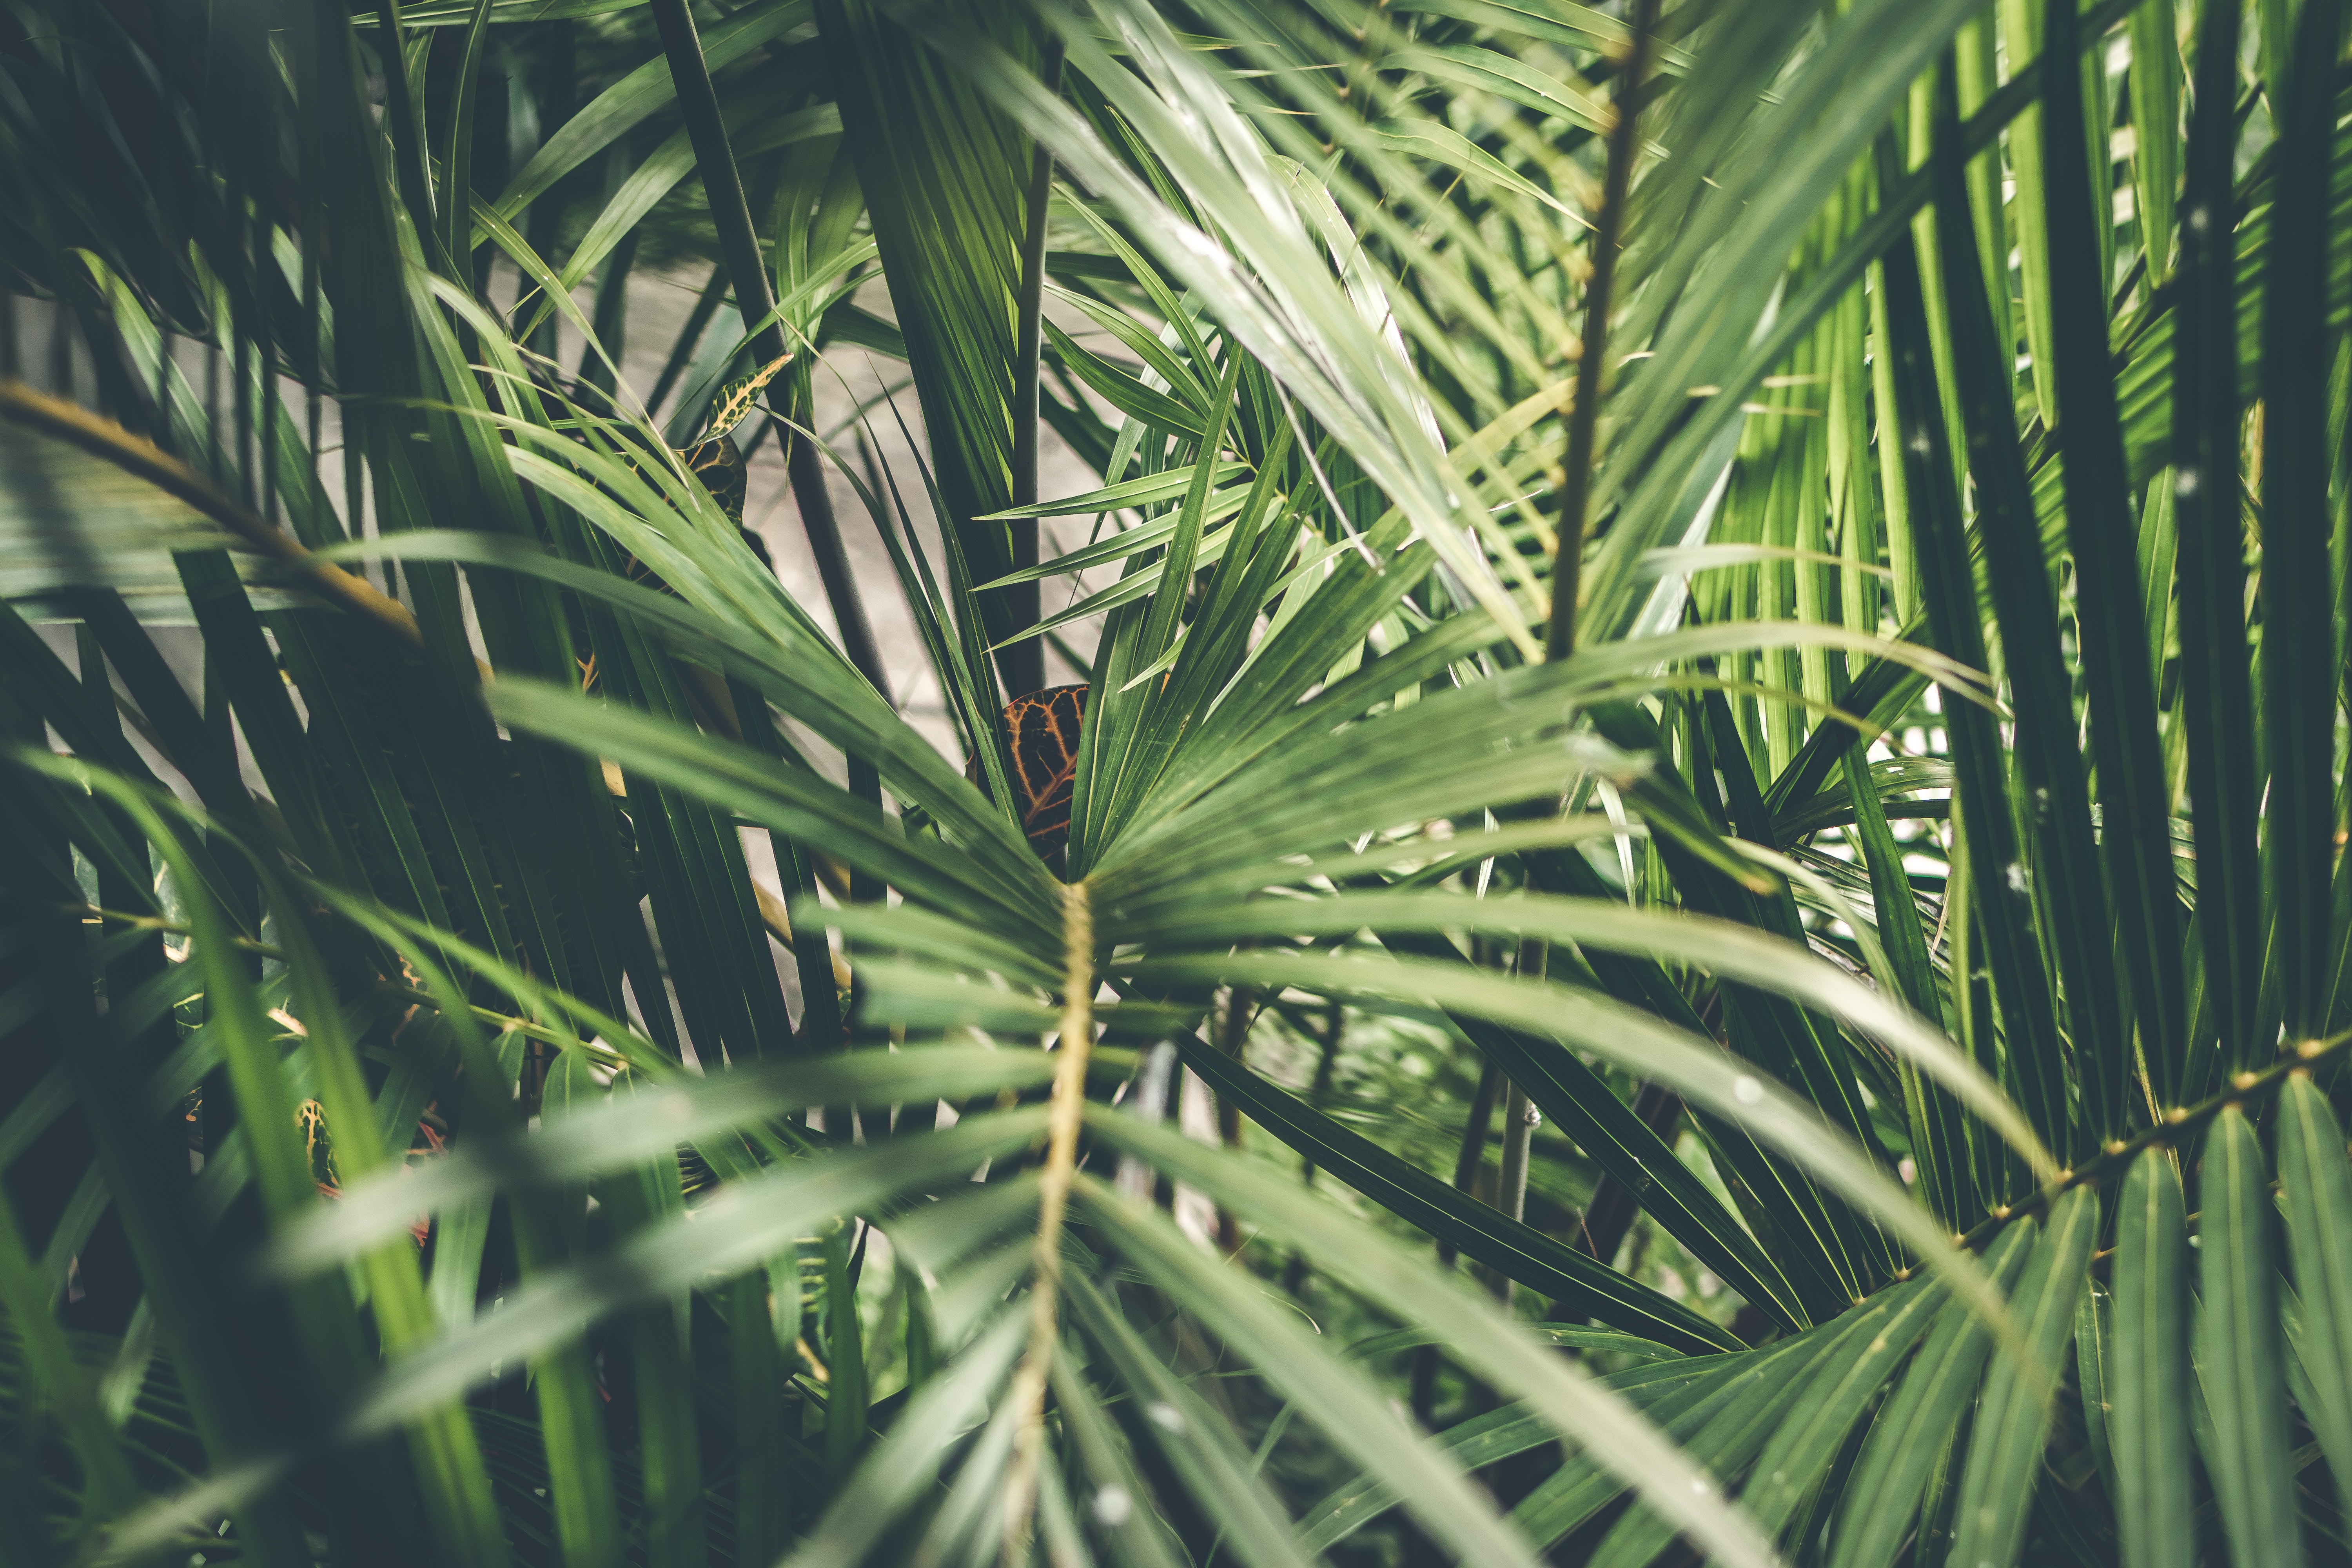
vegetation, plant, tree, arecales, leaf, palm tree, saw palmetto, borassus flabellifer, flora, biome, elaeis, terrestrial plant, tropics, jungle, plant stem